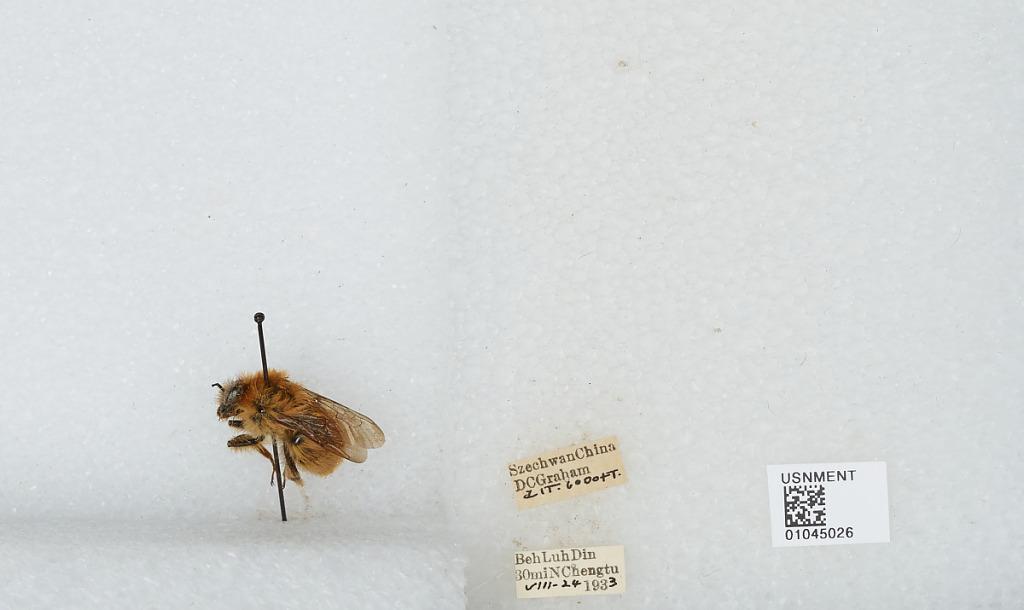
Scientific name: Bombus sp.
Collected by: D. Graham
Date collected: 1933-8-24
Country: China
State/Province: Sichuan
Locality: Beh Luh Din 30 miles North of Chengdu